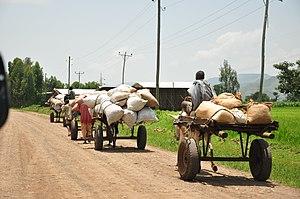
L'Éthiopie a un système de transport essentiellement axé sur un réseau routier assez développé qui relie la capitale, Addis-Abeba, aux principales villes du pays. En revanche, il n'existe qu'une seule ligne de chemins de fer reliant Addis-Abeba au port de Djibouti. Le transport aérien est en plein développement, avec des liaisons internes et vers la plupart des pays d'Afrique, d'Asie, d'Europe et d'Amérique du Nord.